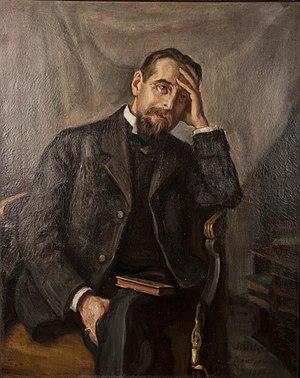
Portrait du baron Joseph de Baye (1853-1931)
Amour-Auguste-Louis-Joseph Berthelot, baron de Baye, né le 31 janvier 1853 à Paris, mort dans la même ville le 21 août 1931, est un archéologue et voyageur français.